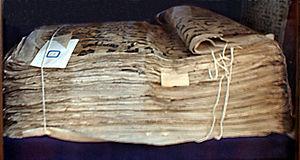
Le Coran de Tachkent, aussi appelé « Coran d'Othman », est une copie manuscrite incomplète du Coran datant du IXᵉ siècle, attribuée erronément à Othman, troisième calife.
Des récits sur la révélation coranique et la mise par écrit de cet ouvrage ont été transmis par des traditions anciennes mise par écrits au cours des premiers siècle de l'islam. Cette approche traditionnelle de la transmission du Coran est généralement acceptée, comme un récit historique fiable, par les musulmans.
Othman ibn Affan, également connu en français comme Osman, né en 574 et mort en 656, est le beau-fils et un éminent compagnon de Mahomet, prophète de l'islam, ainsi que le troisième calife bien guidé. Né dans un clan mecquois de premier plan, les Omeyyades de la tribu des Quraych, il joue un rôle majeur dans l’histoire de l'islam et est connu pour avoir commandé la compilation du Coran dans sa forme canonique. À la mort du calife Omar ibn al-Khattâb, âgé de 59 ou 60 ans, Othman, âgé de 64 ou 65 ans, lui succède, étant ainsi le deuxième plus âgé à gouverner comme calife.
Tachkent, est une métropole d'Asie centrale, capitale de la République d'Ouzbékistan. Située à l'est du pays, à quelques dizaines de kilomètres de la frontière kazakh, elle compte aujourd'hui plus de 2,7 millions d'habitants. Administrativement, elle est à la fois une ville et la capitale de la province de Tachkent.